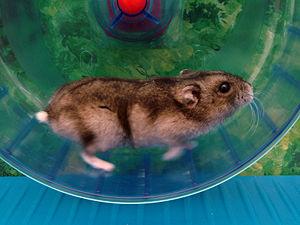
Les hamsters sont de petits rongeurs de la famille des Cricetidae qui forment la sous-famille des Cricetinae. Il en existe plusieurs espèces, réparties dans différents genres. Quelques espèces sont élevées en captivité comme animal de compagnie, pour l'expérimentation animale ou pour leur fourrure. Le premier fut le hamster doré qui existe à présent en de multiples variétés colorées et, plus récemment, des espèces naines comme le hamster de Roborovski, le hamster russe, le hamster de Campbell et le hamster de Chine.
La cage d'écureuil désigne la cage qu'on fabriquait pour l'écureuil dans laquelle était annexée une cage tournante appelée originairement « tournette ». Cette roue est par la suite appelée « cage d'écureuil ».